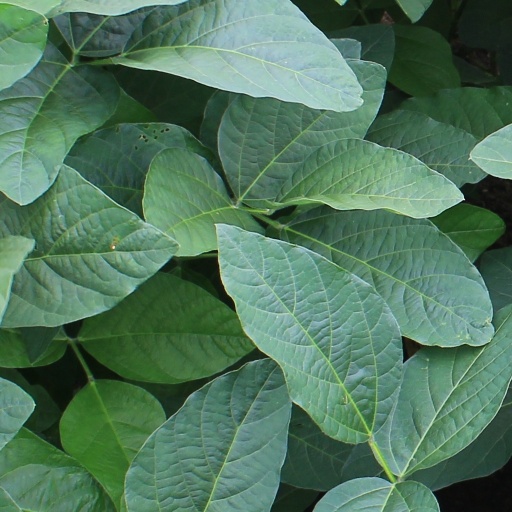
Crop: soybean